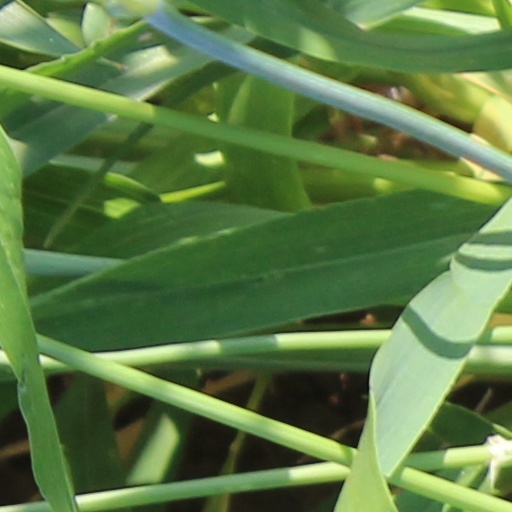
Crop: wheat